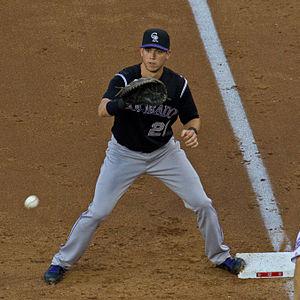
Tyler Eugene Colvin est un voltigeur de baseball qui évolue en Ligue majeure avec les Giants de San Francisco.